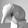
ASL letter: Q